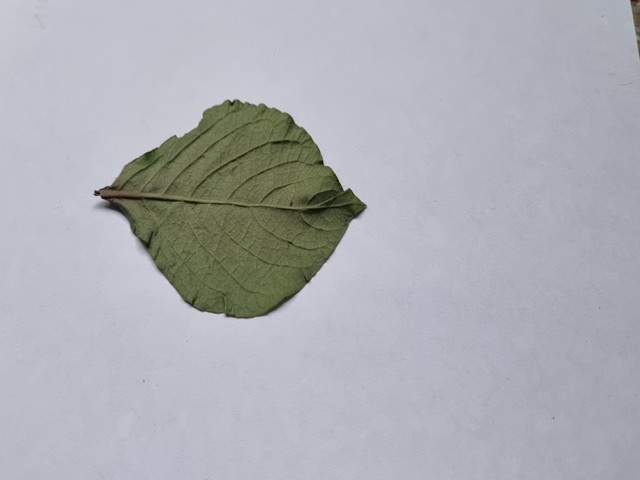
Plant: apang